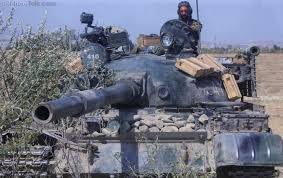
Label: T-62